Amanda America Dickson

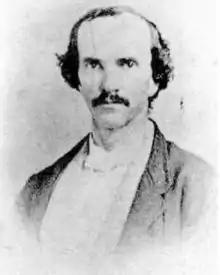
Charles Eubanks

In 1866, at the age of sixteen, Amanda America moved to a small plantation in Floyd County, Georgia near the city of Rome. She married (or lived with as if she were married to) Charles Eubanks, a white first-cousin and Civil War veteran. Because of laws against inter-racial marriage in Georgia at the time, Amanda America and Charles, as an interracial couple, could not legally marry in Georgia. Therefore, they either never officially married, or they married out of state before returning to Georgia (but there is no surviving proof of a legal marriage.)